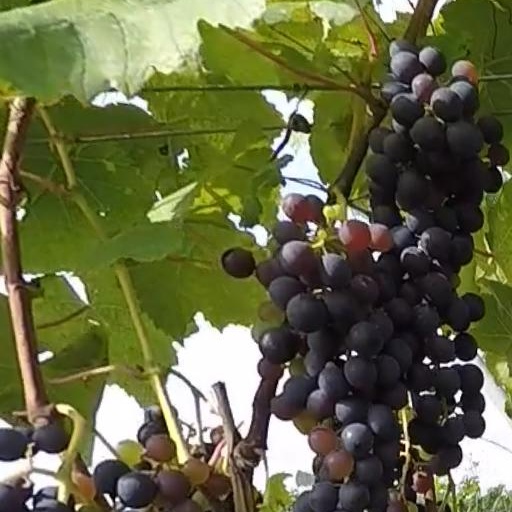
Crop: grape